Jacopo Guarana

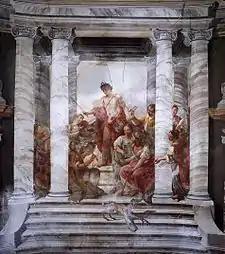
Apollo Conducting a Choir of Maidens (1776)

Jacopo Guarana (October 28, 1720 – April 18, 1808) was a Venetian painter of the late Baroque period who was born in Verona. He was active mainly in Venice and its mainland territories.